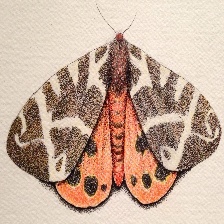
Species: GARDEN TIGER MOTH